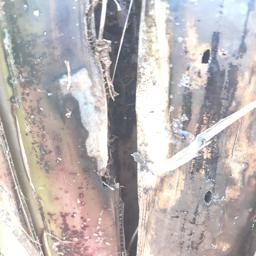
Label: PSEUDOSTEM WEEVIL